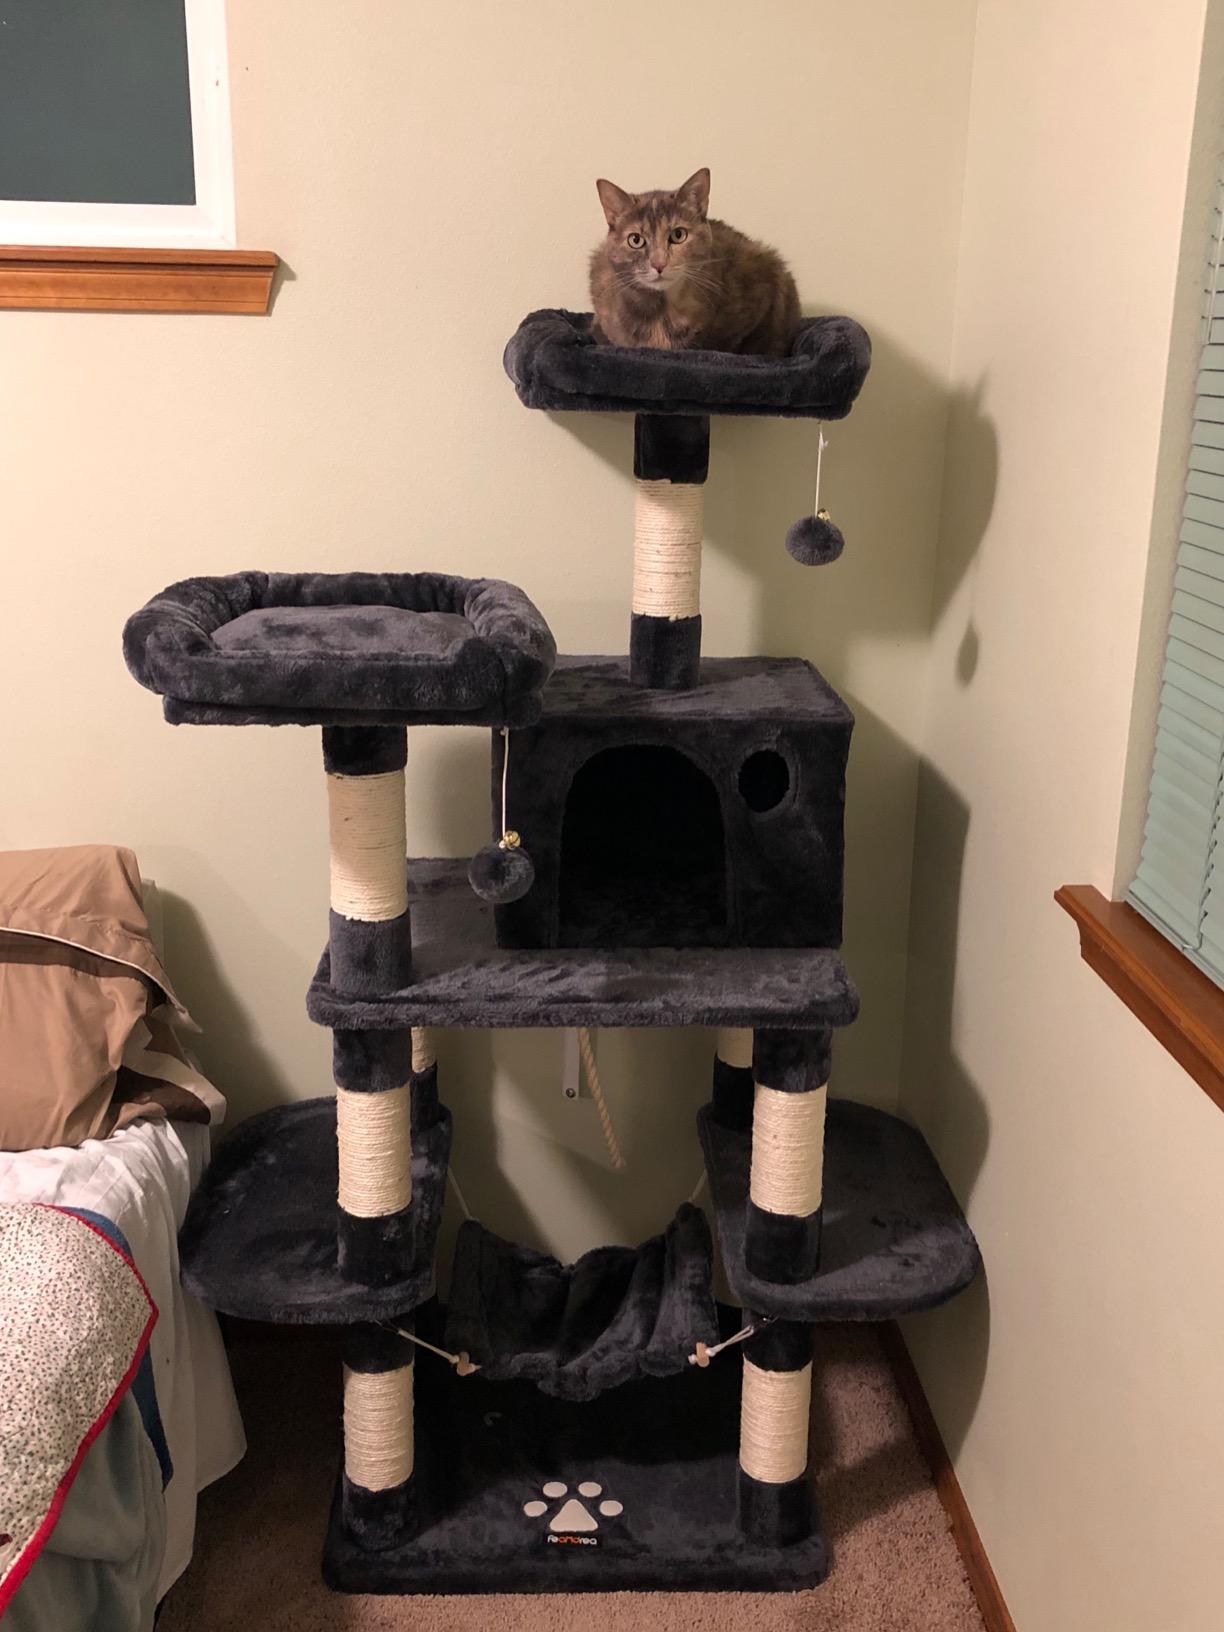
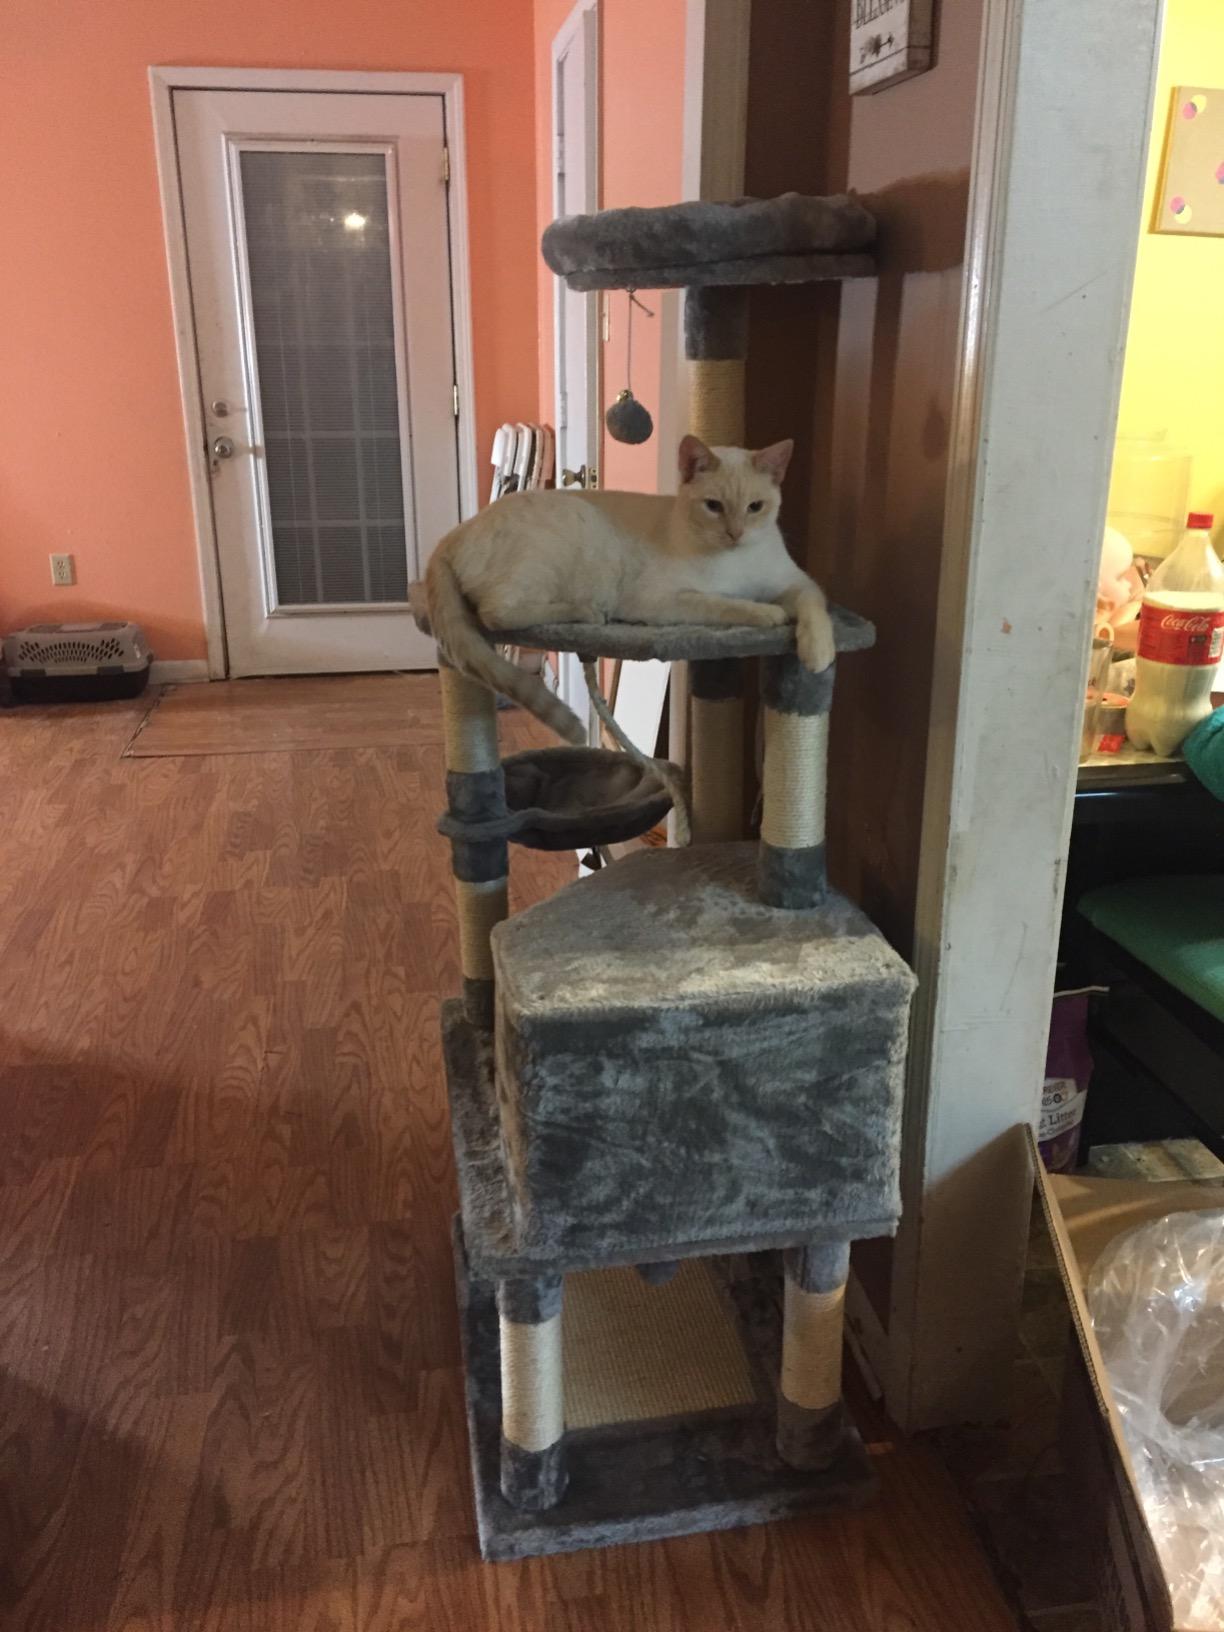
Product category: items_cat tree
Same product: no